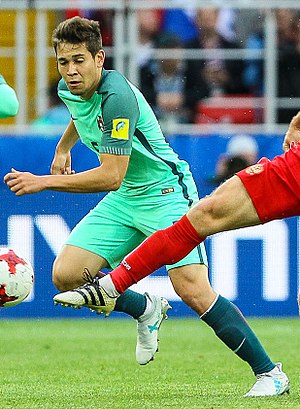
Raphaël Guerreiro
Raphaël Adelino José Guerreiro, er en fransk-født portugisisk fodboldspiller. Han spiller for det tyske Bundesliga-hold Borussia Dortmund, som han har været tilknyttet siden 2016.